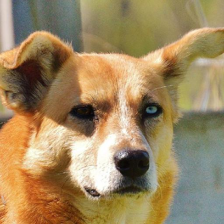
Label: animals